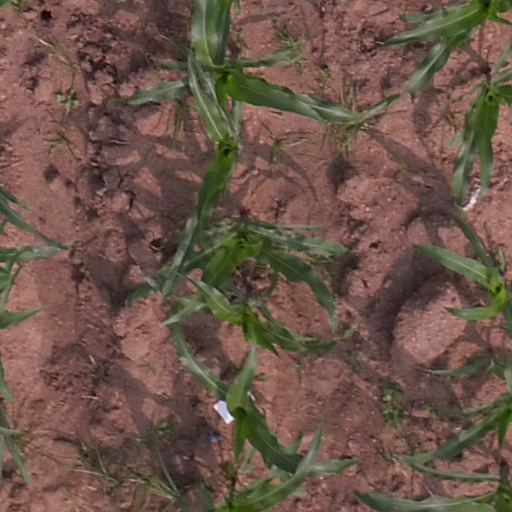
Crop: maize; corn